Noah Juulsen

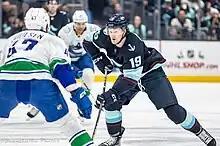
Juulsen (left) defending against the Seattle Kraken in November 2023.

Juulsen made his professional debut during the 2017–18 NHL Season. On February 21, 2018, Juulsen was recalled by the Canadiens and played his first NHL game on February 22, 2018, in a 3–1 win against the New York Rangers. On March 2, Juulsen scored his first career NHL goal during a 6-3 win over the New York Islanders. He recorded an additional two assists in 23 total games for the club.